Sainte-Marie-des-Champs

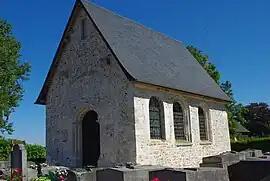
The chapel in Sainte-Marie-des-Champs

Sainte-Marie-des-Champs is a commune in the Seine-Maritime department in the Normandy region in northern France.